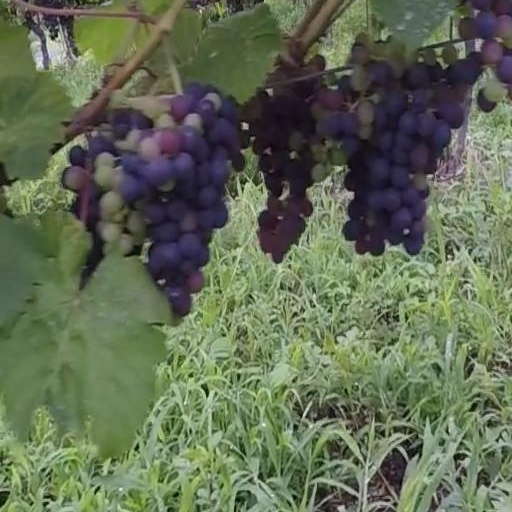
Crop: grape